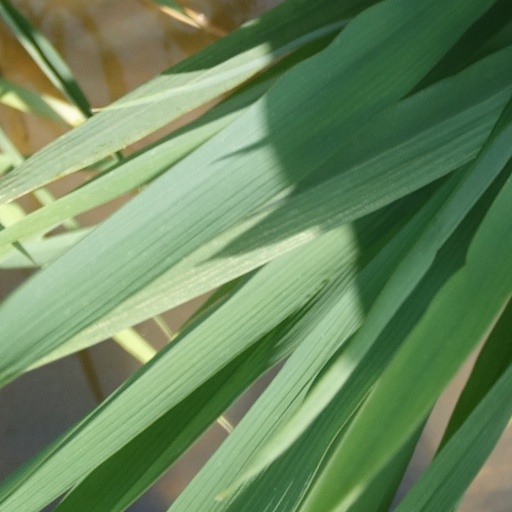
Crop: rice